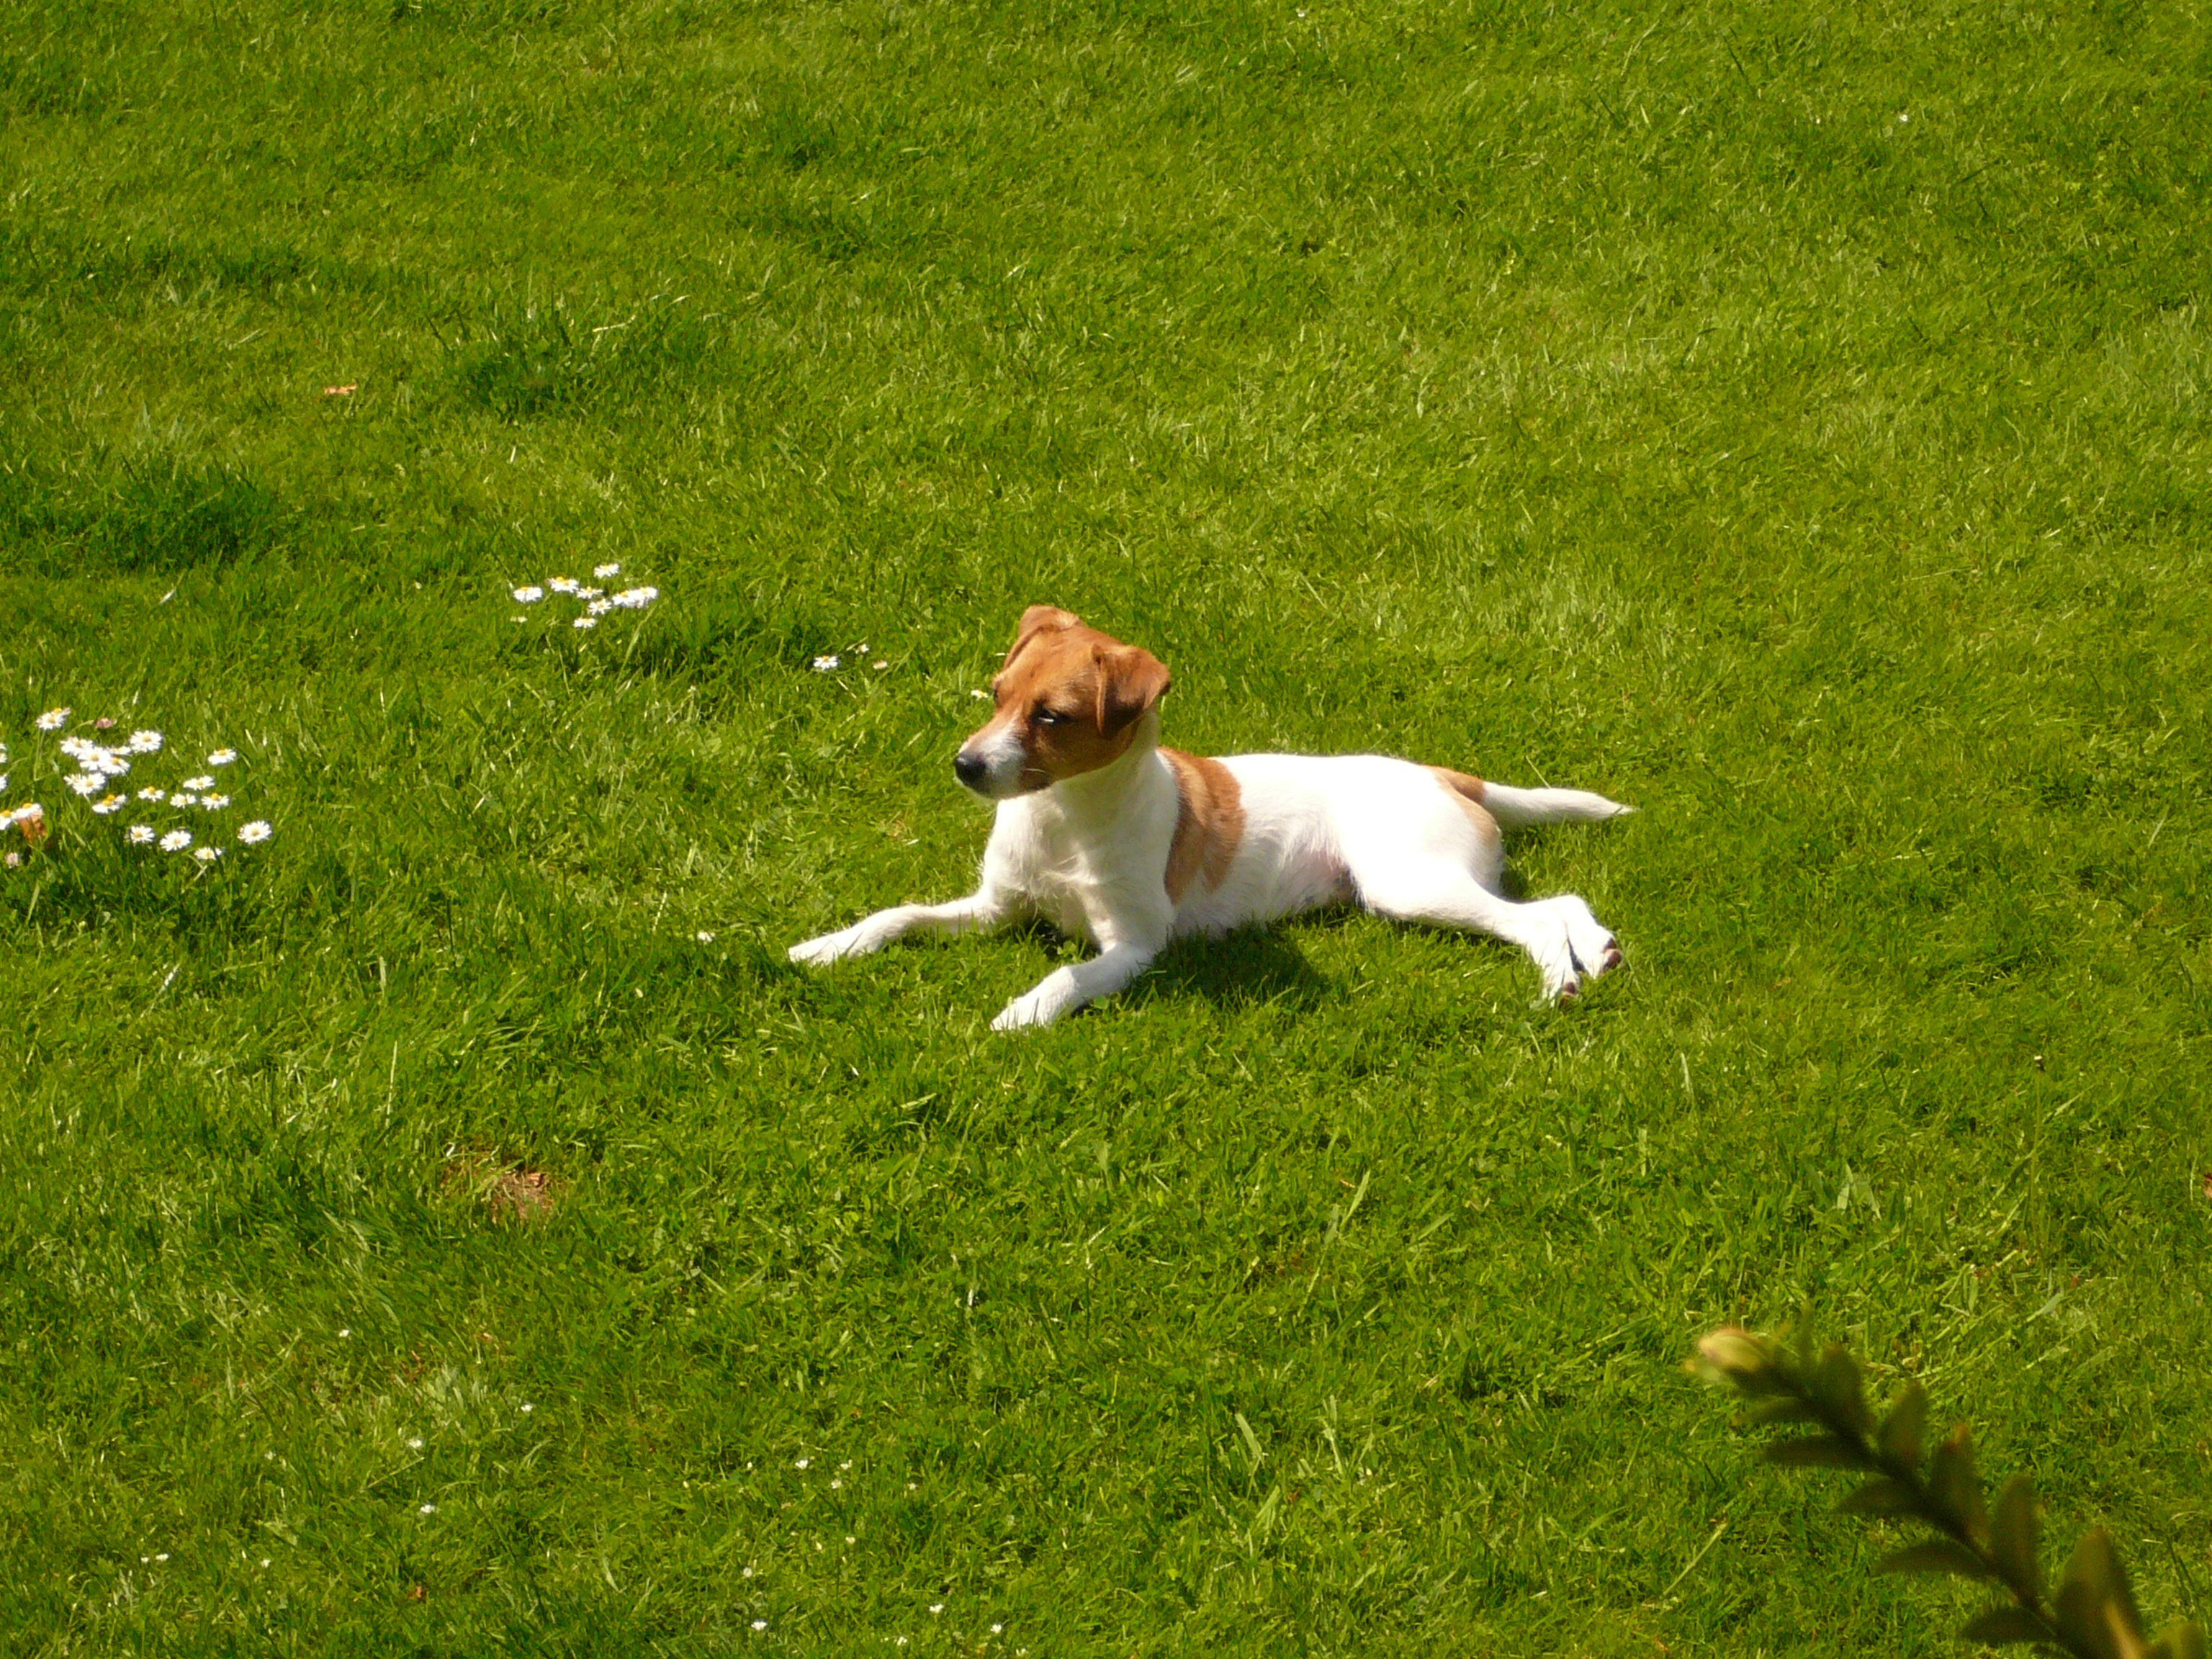
grass, meadow, puppy, dog, animal, pet, green, mammal, vertebrate, jack russell, dog like mammal